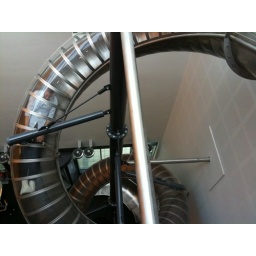
Andy going down the largest permanent slide in a UK office building